The Register-Guard

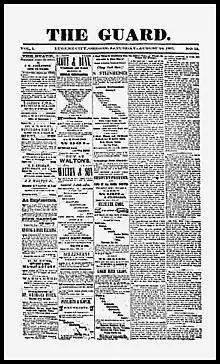
Front page of one of the earliest surviving examples of "The Guard," published by John B. Alexander in August 1867

A short interregnum followed, during which ownership was transferred to J.W. Skaggs. Skaggs continued to push Alexander's Democratic Party/states' rights agenda during his short five weeks at the helm. The poor economics of the weekly paper were unchanged, however, and Skaggs immediately moved to unload his newly acquired white elephant. He cut his losses and avoided the stigma of financial failure for himself and the conservative political movement by giving away the paper outright to two men who worked for him as printers, William Thompson and William Victor. According to Thompson's later recollection, Skaggs sweetened the transfer of ownership by tossing in two bundles of paper and two cords of firewood for the new owners.